Fatimid architecture

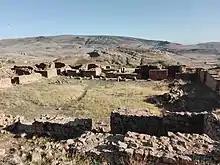

Historical sources describe Mahdiya as having multiple Fatimid palaces. From the city's main gate a central avenue led to a public square surrounded by three palaces. The palace on the east side, called the , was used for official purposes. Another to the north was the private palace of Caliph al-Mahdi, and another to the south was for his son, Abu'l-Qasim (later enthroned as al-Qa'im). Unlike most palatial cities of the time, these palaces were located close to the coast, overlooking the sea. One of the palaces had a Great Hall, known as the ("Great Iwan"). Another reception hall, the ("Hall of the Sea" or "Maritime Hall") was built next to the harbour itself to host receptions related to the Fatimid navy. The palaces were all built in high-quality white limestone, which was available locally. Some probable fragments of the palace have been found in the city: some columns and capitals were found re-used in later houses and a large mosaic pavement has been excavated. The mosaic pavement features geometric motifs.